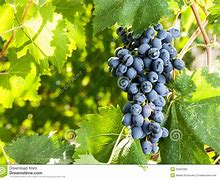
Label: Grapes